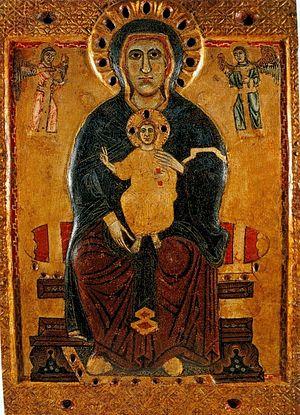
Le Museo dell'Opera Metropolitana del Duomo est un musée qui conserve les œuvres des artistes qui travaillèrent au cours des siècles à l'intérieur du dôme, du baptistère et de l'oratoire de San Bernardino de la ville de Sienne.